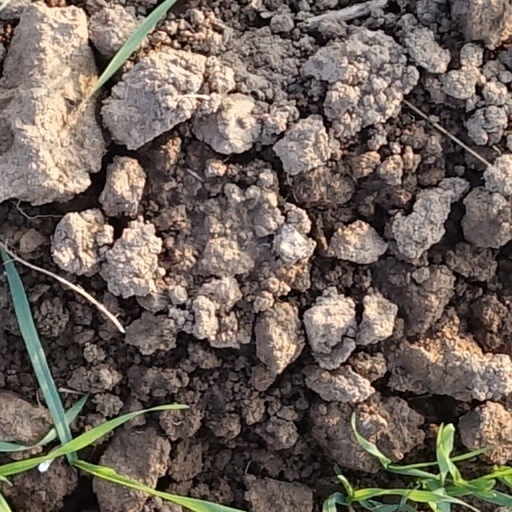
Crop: wheat